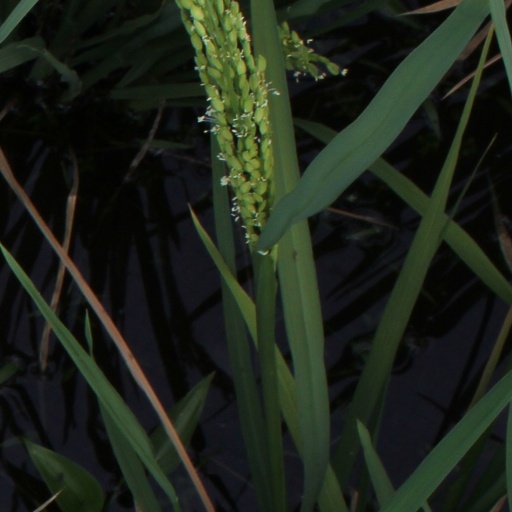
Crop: rice